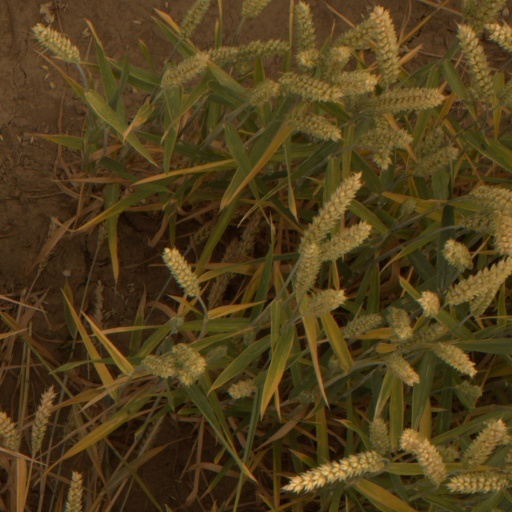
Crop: wheat